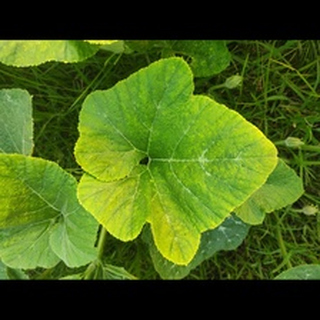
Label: pumpkin_bacterial_leaf_spot